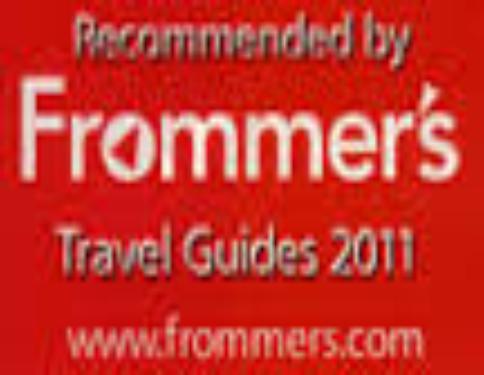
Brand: Frommer's
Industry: Necessities